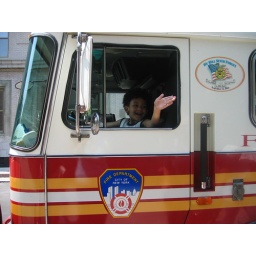
My son in a fire truck on Carnival Day at his school